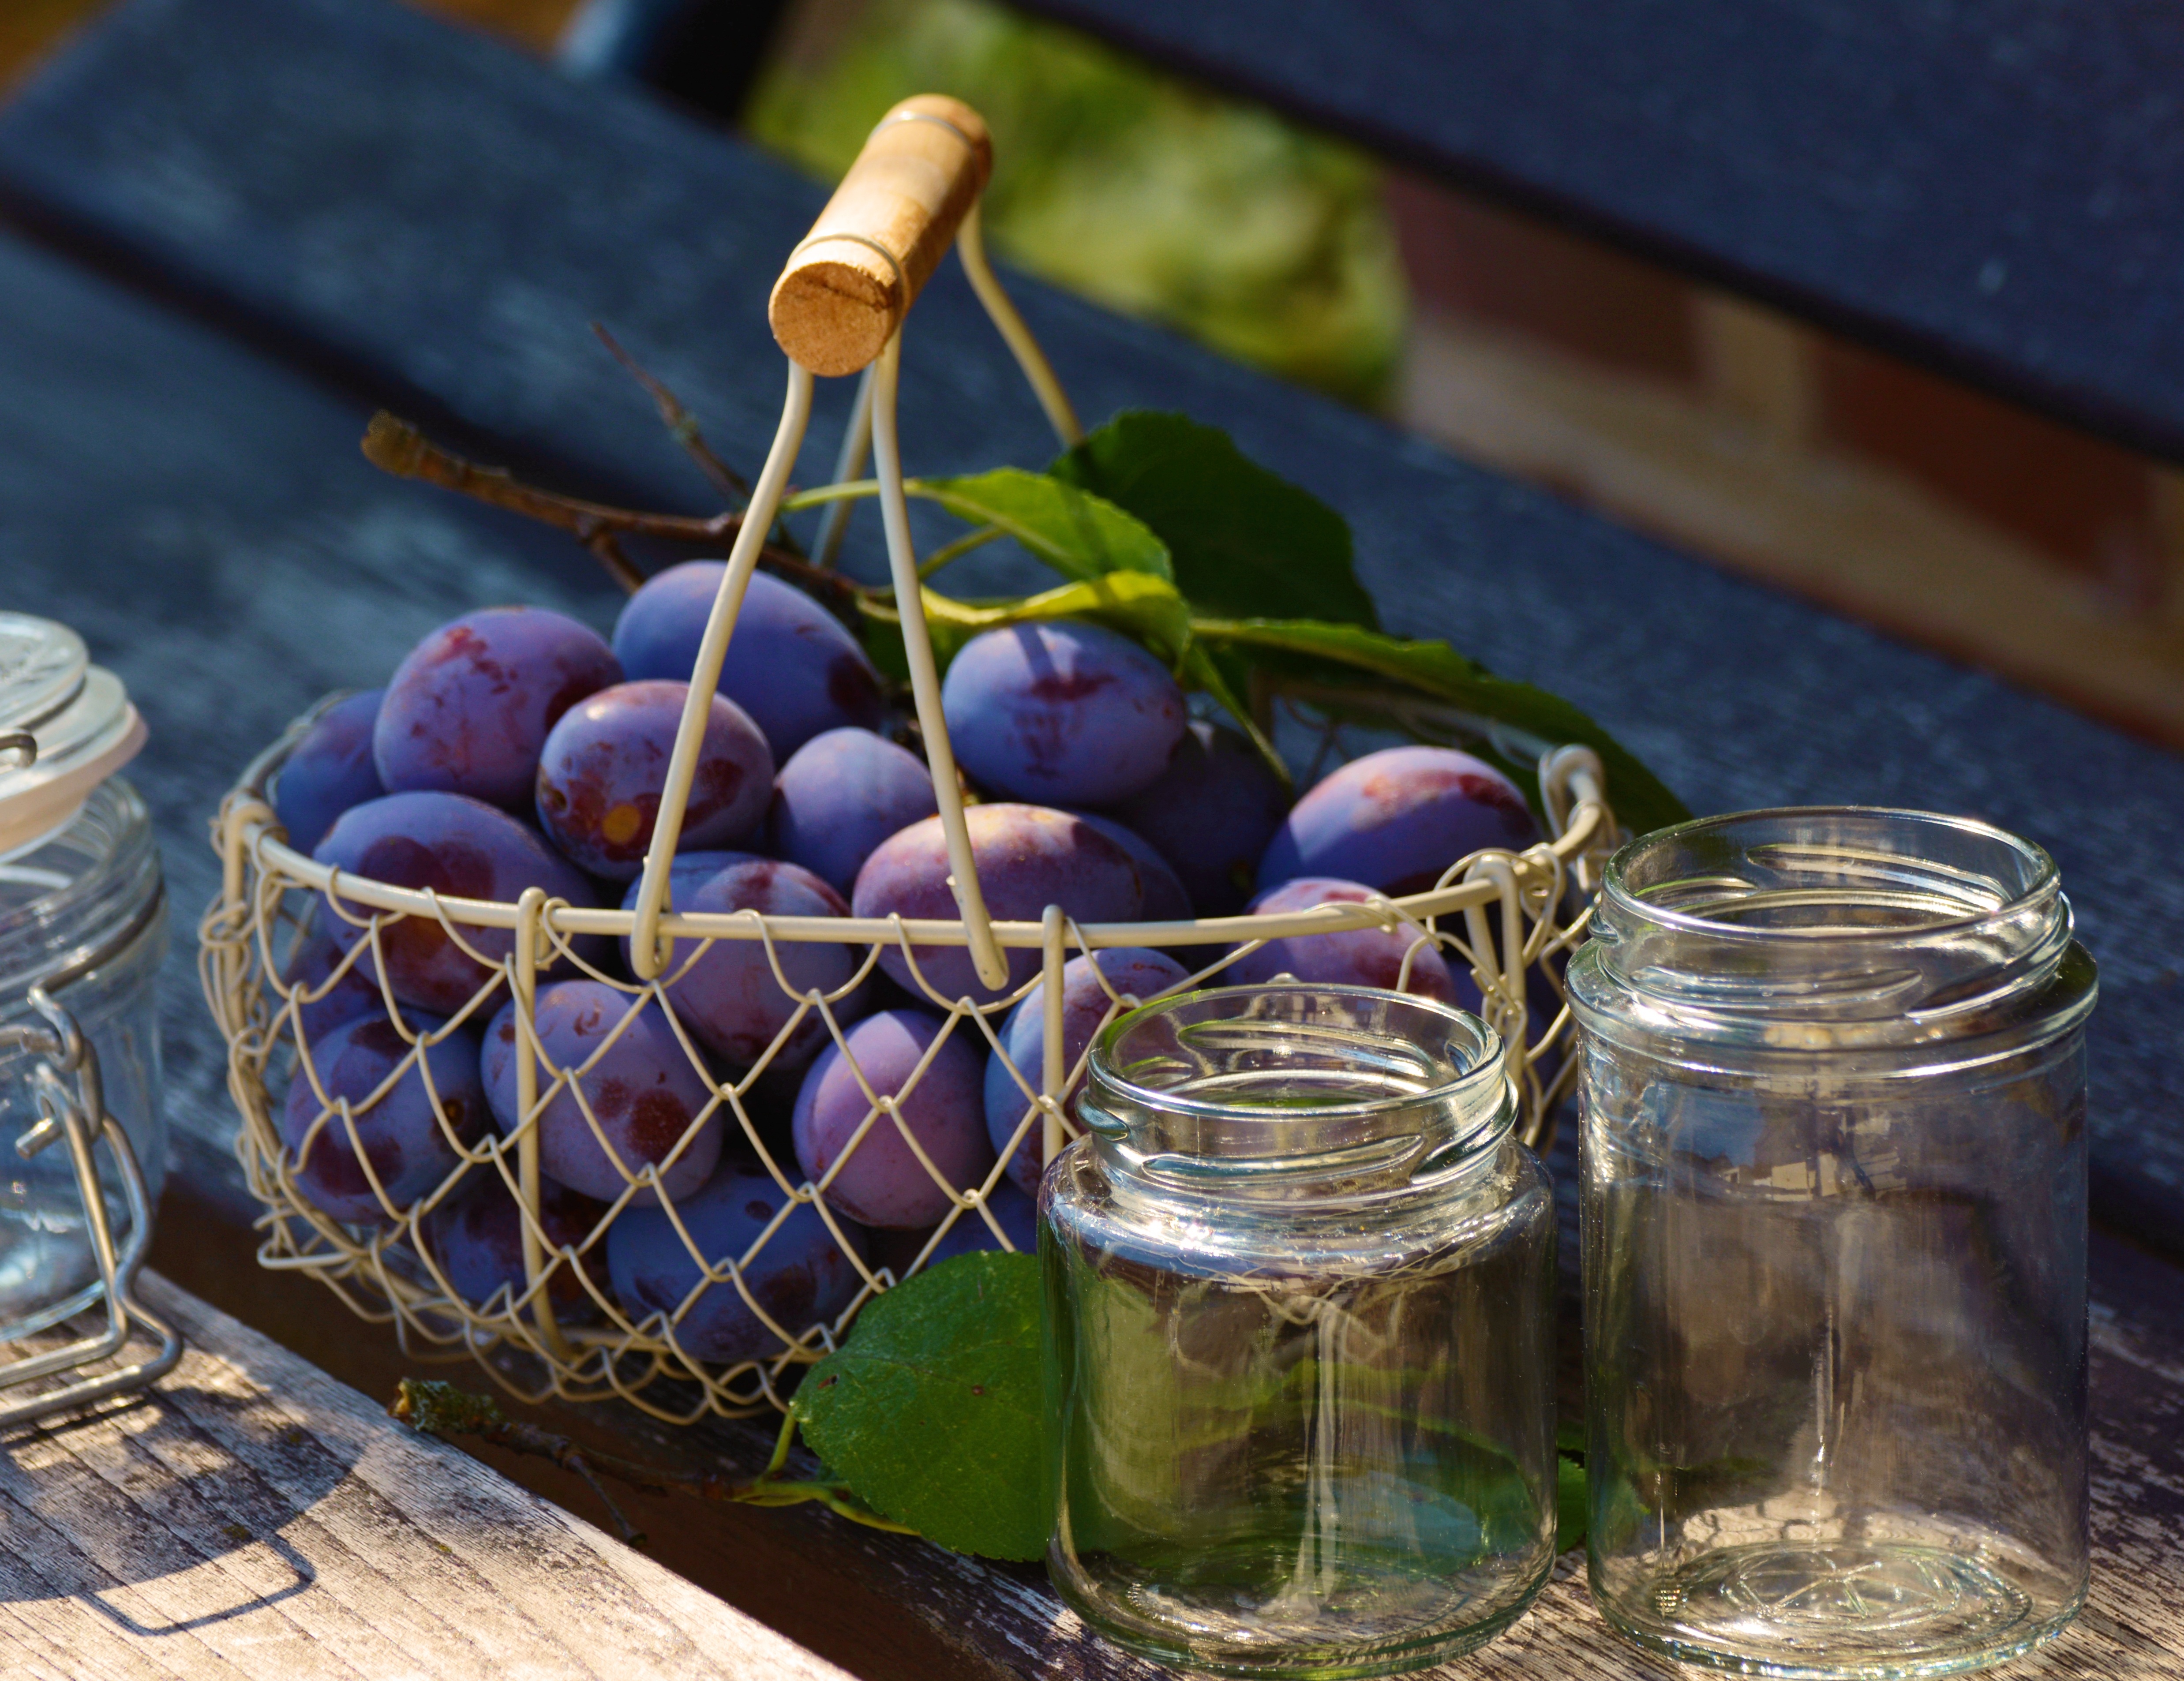
plant, grape, fruit, flower, glass, food, harvest, produce, garden, basket, still life, painting, jam, glasses, stock, plums, boil down, einweckglaeser, flowering plant, vitis, plum pur e, plum jam, land plant